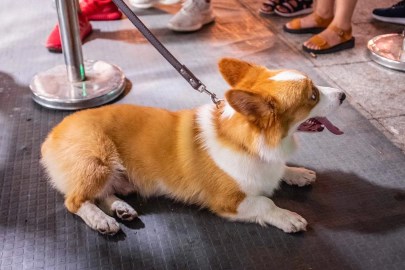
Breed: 2909-n000116-Cardigan